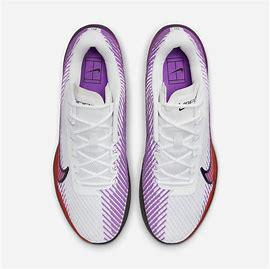
Brand: Nike
Model: Court Air Zoom Vapor 11